Cut Bank Ranger Station Historic District

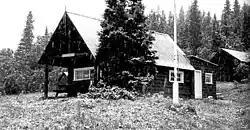

The Cut Bank Ranger Station in Glacier National Park was one of the first buildings built in Glacier by the National Park Service. Built in 1917, the design is in keeping with park hotel structures built by the Great Northern Railway in a Swiss chalet style that predated the fully developed National Park Service Rustic style.